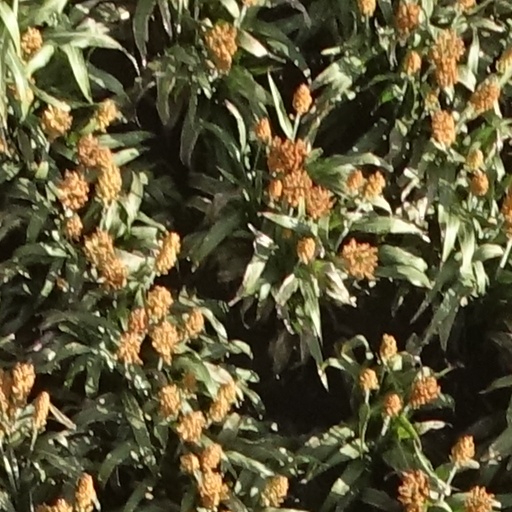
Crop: sorghum